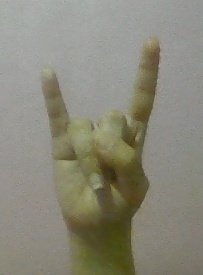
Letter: la